CT Transit

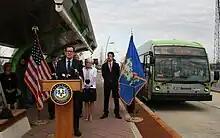
An event held for CT Fastrak's third anniversary in 2018 at Elmwood Station. Then-governor Dannel Malloy is standing at the podium.

When the Connecticut Department of Transportation acquired the assets of the Connecticut Company, it contracted with a private management company to operate the system. Beginning in 1979, First Transit operated CT Transit's three original divisions in Hartford, New Haven, and Stamford through its subsidiary HNS Management. Although HNS Management operates the buses and operations themselves, it is CTDOT which manages matters such as procurement, routes, and planning. In December 2022, CTDOT announced it had switched its operating contract from First Transit to RATP Dev USA, an American subsidiary of France's state-owned RATP Group.